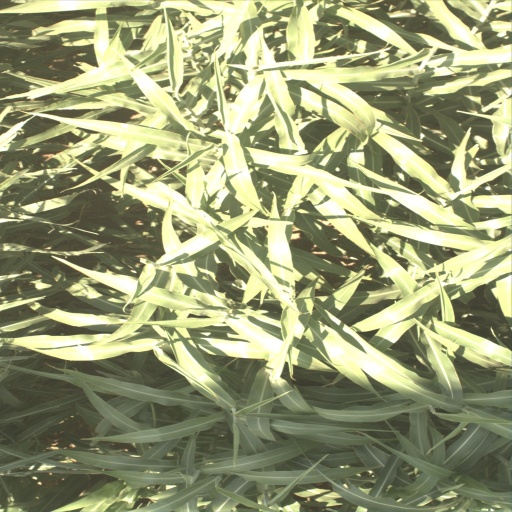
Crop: sorghum